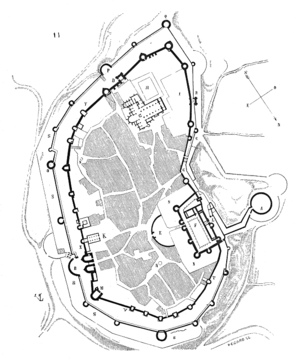
L’histoire urbaine est une discipline de l'histoire qui a pour champ principal d'étude l'organisation historique des villes, et les différentes évolutions sociales que celle-ci a connues. L'histoire urbaine touche à des domaines comme l'histoire sociale, la sociologie urbaine, l'histoire économique, la géographie urbaine, l'archéologie, etc. Elle s'appuie notamment sur des monographies locales.